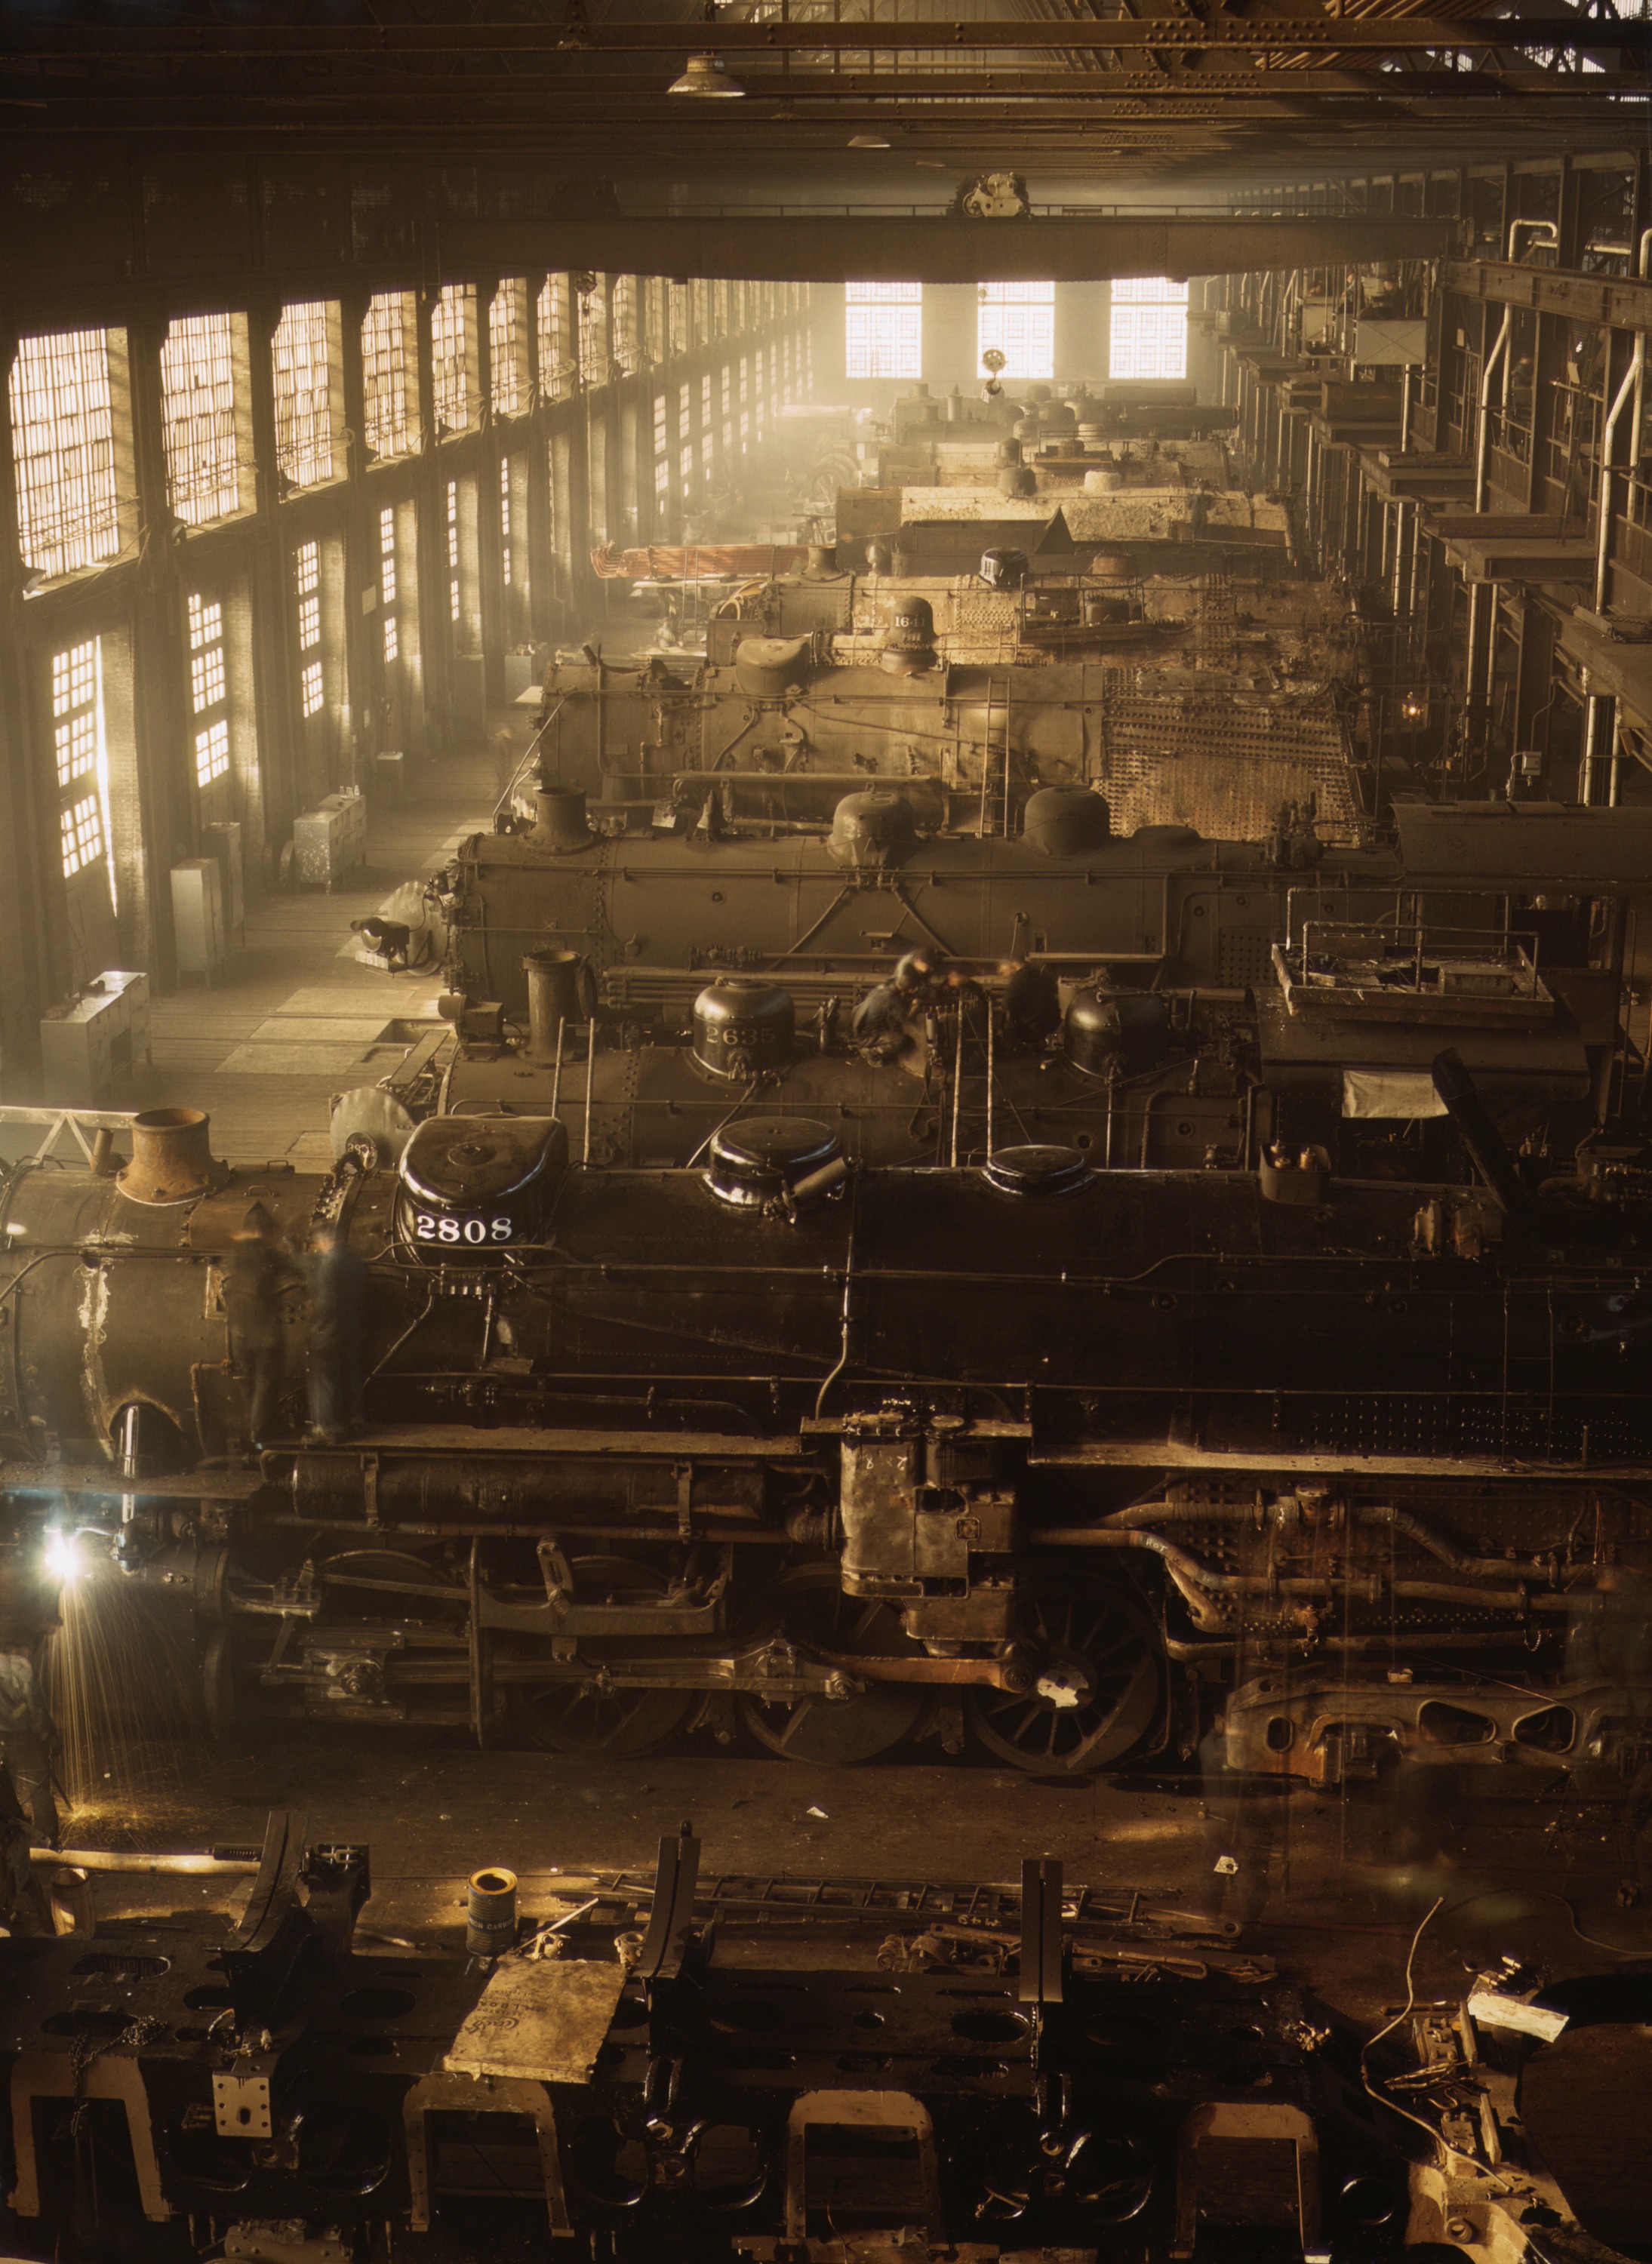
black and white, railway, night, steel, factory, manufacturing, art, stage, locomotive, tourist attraction, metropolis, 1942, industrialization